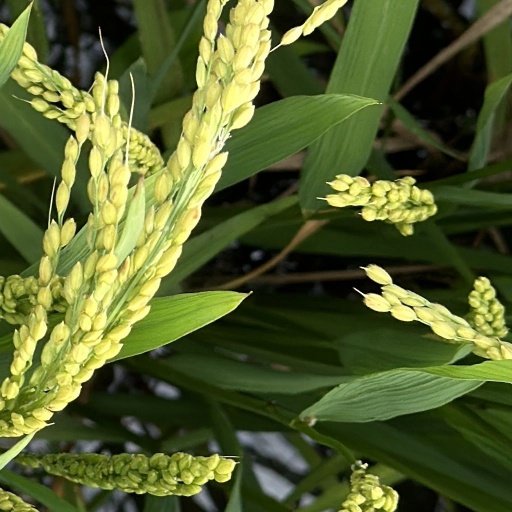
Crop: rice